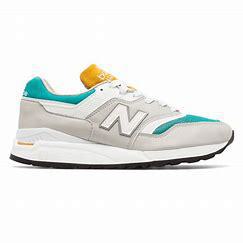
Brand: New
Model: Balance New Balance 997